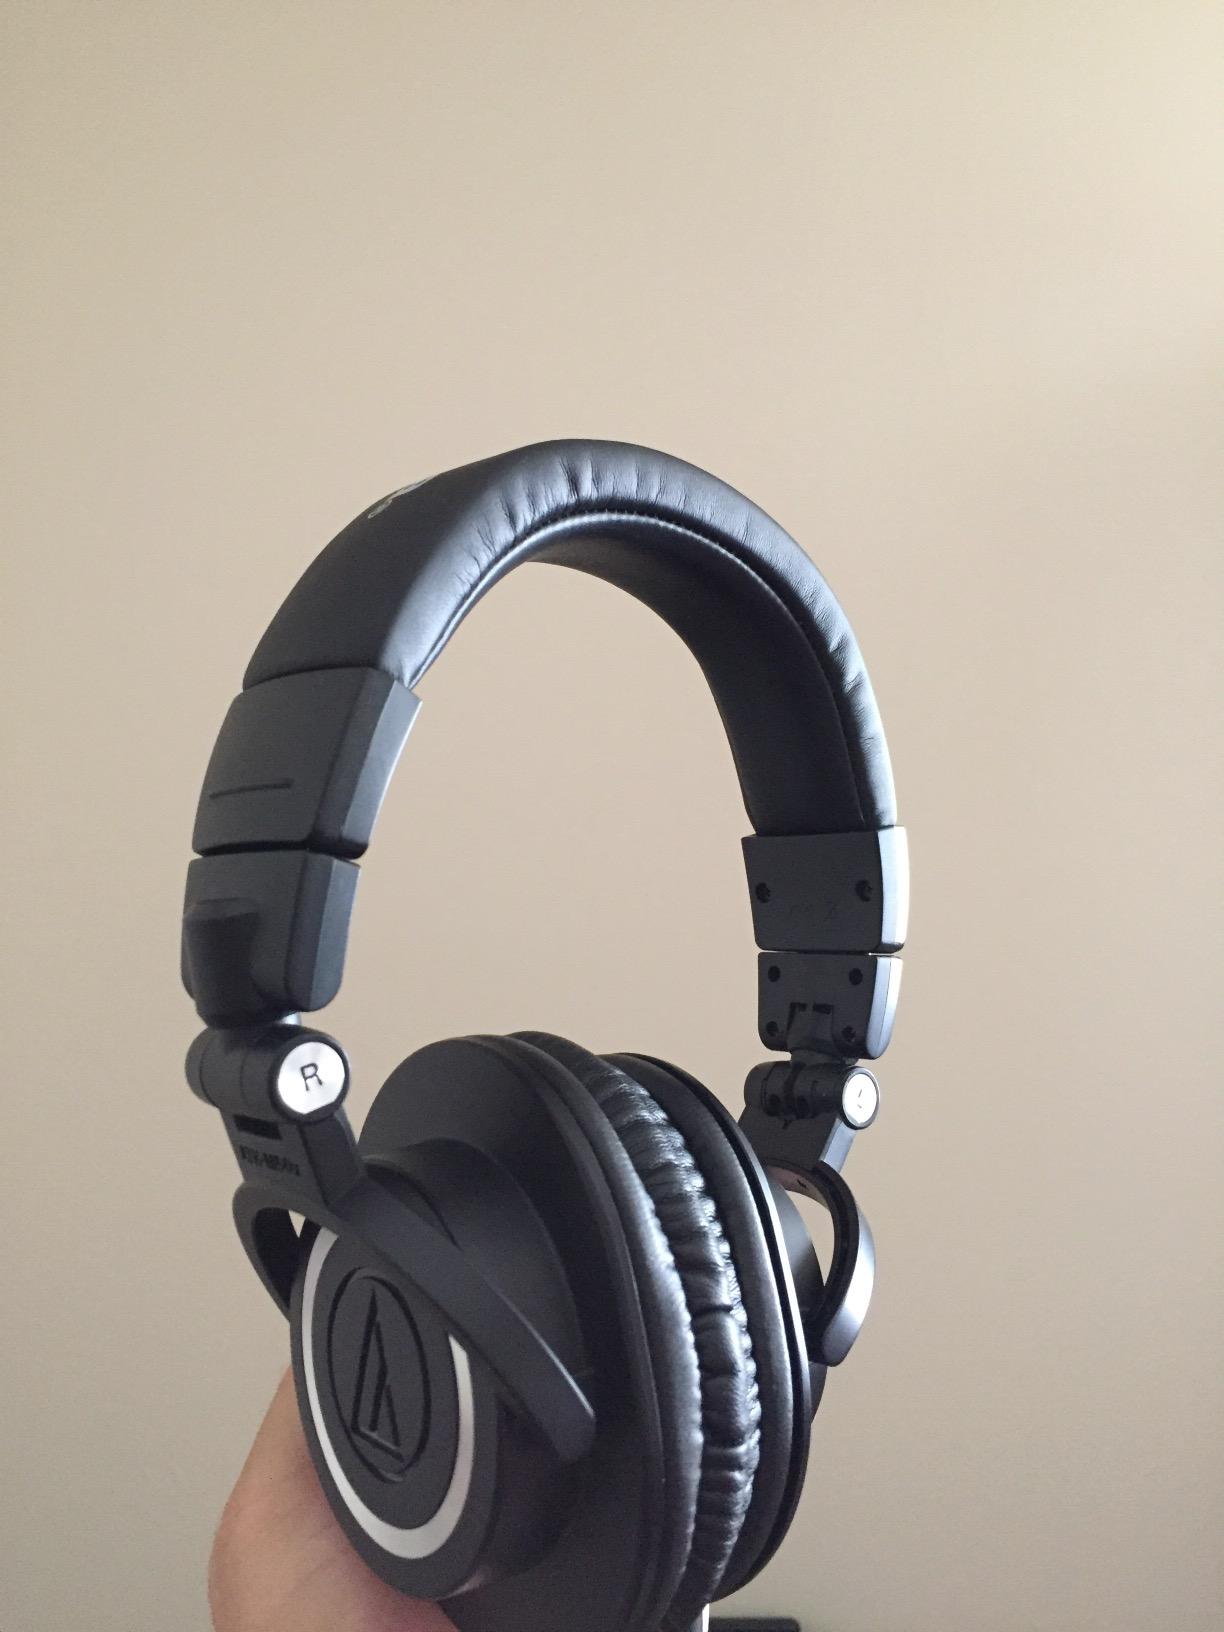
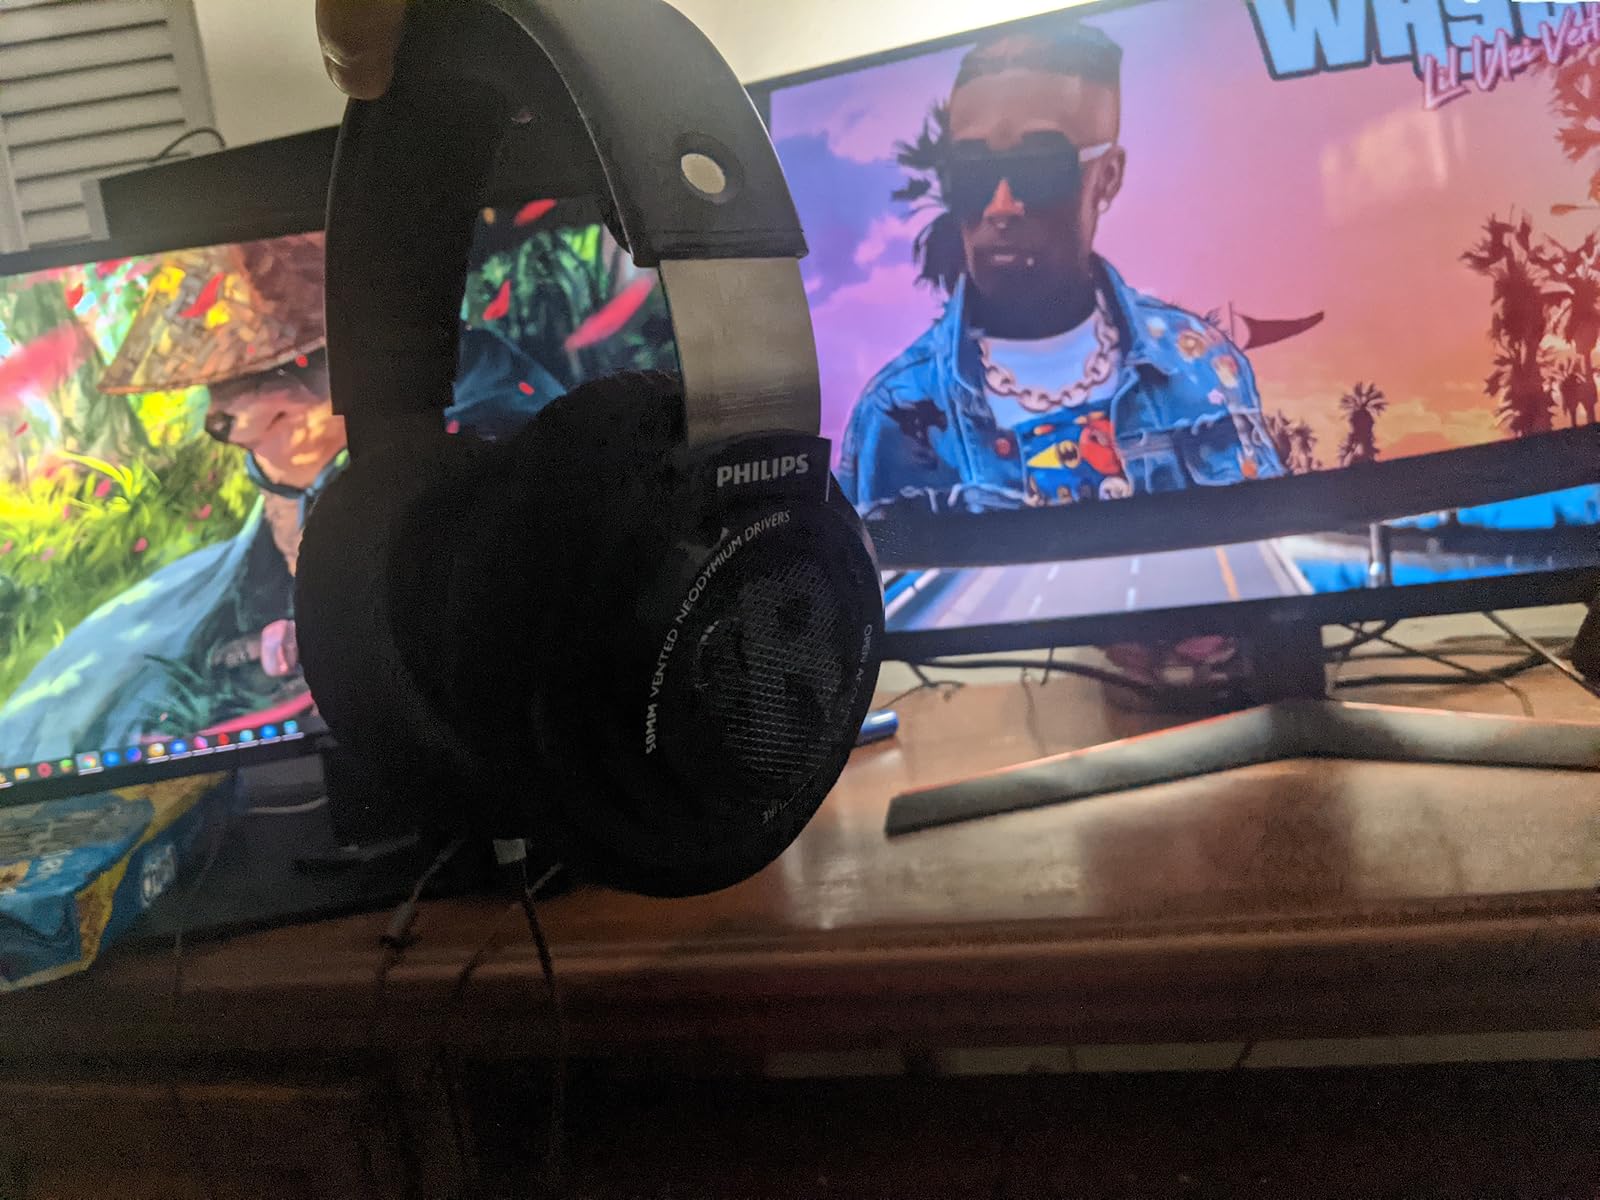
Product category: headphones
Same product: no